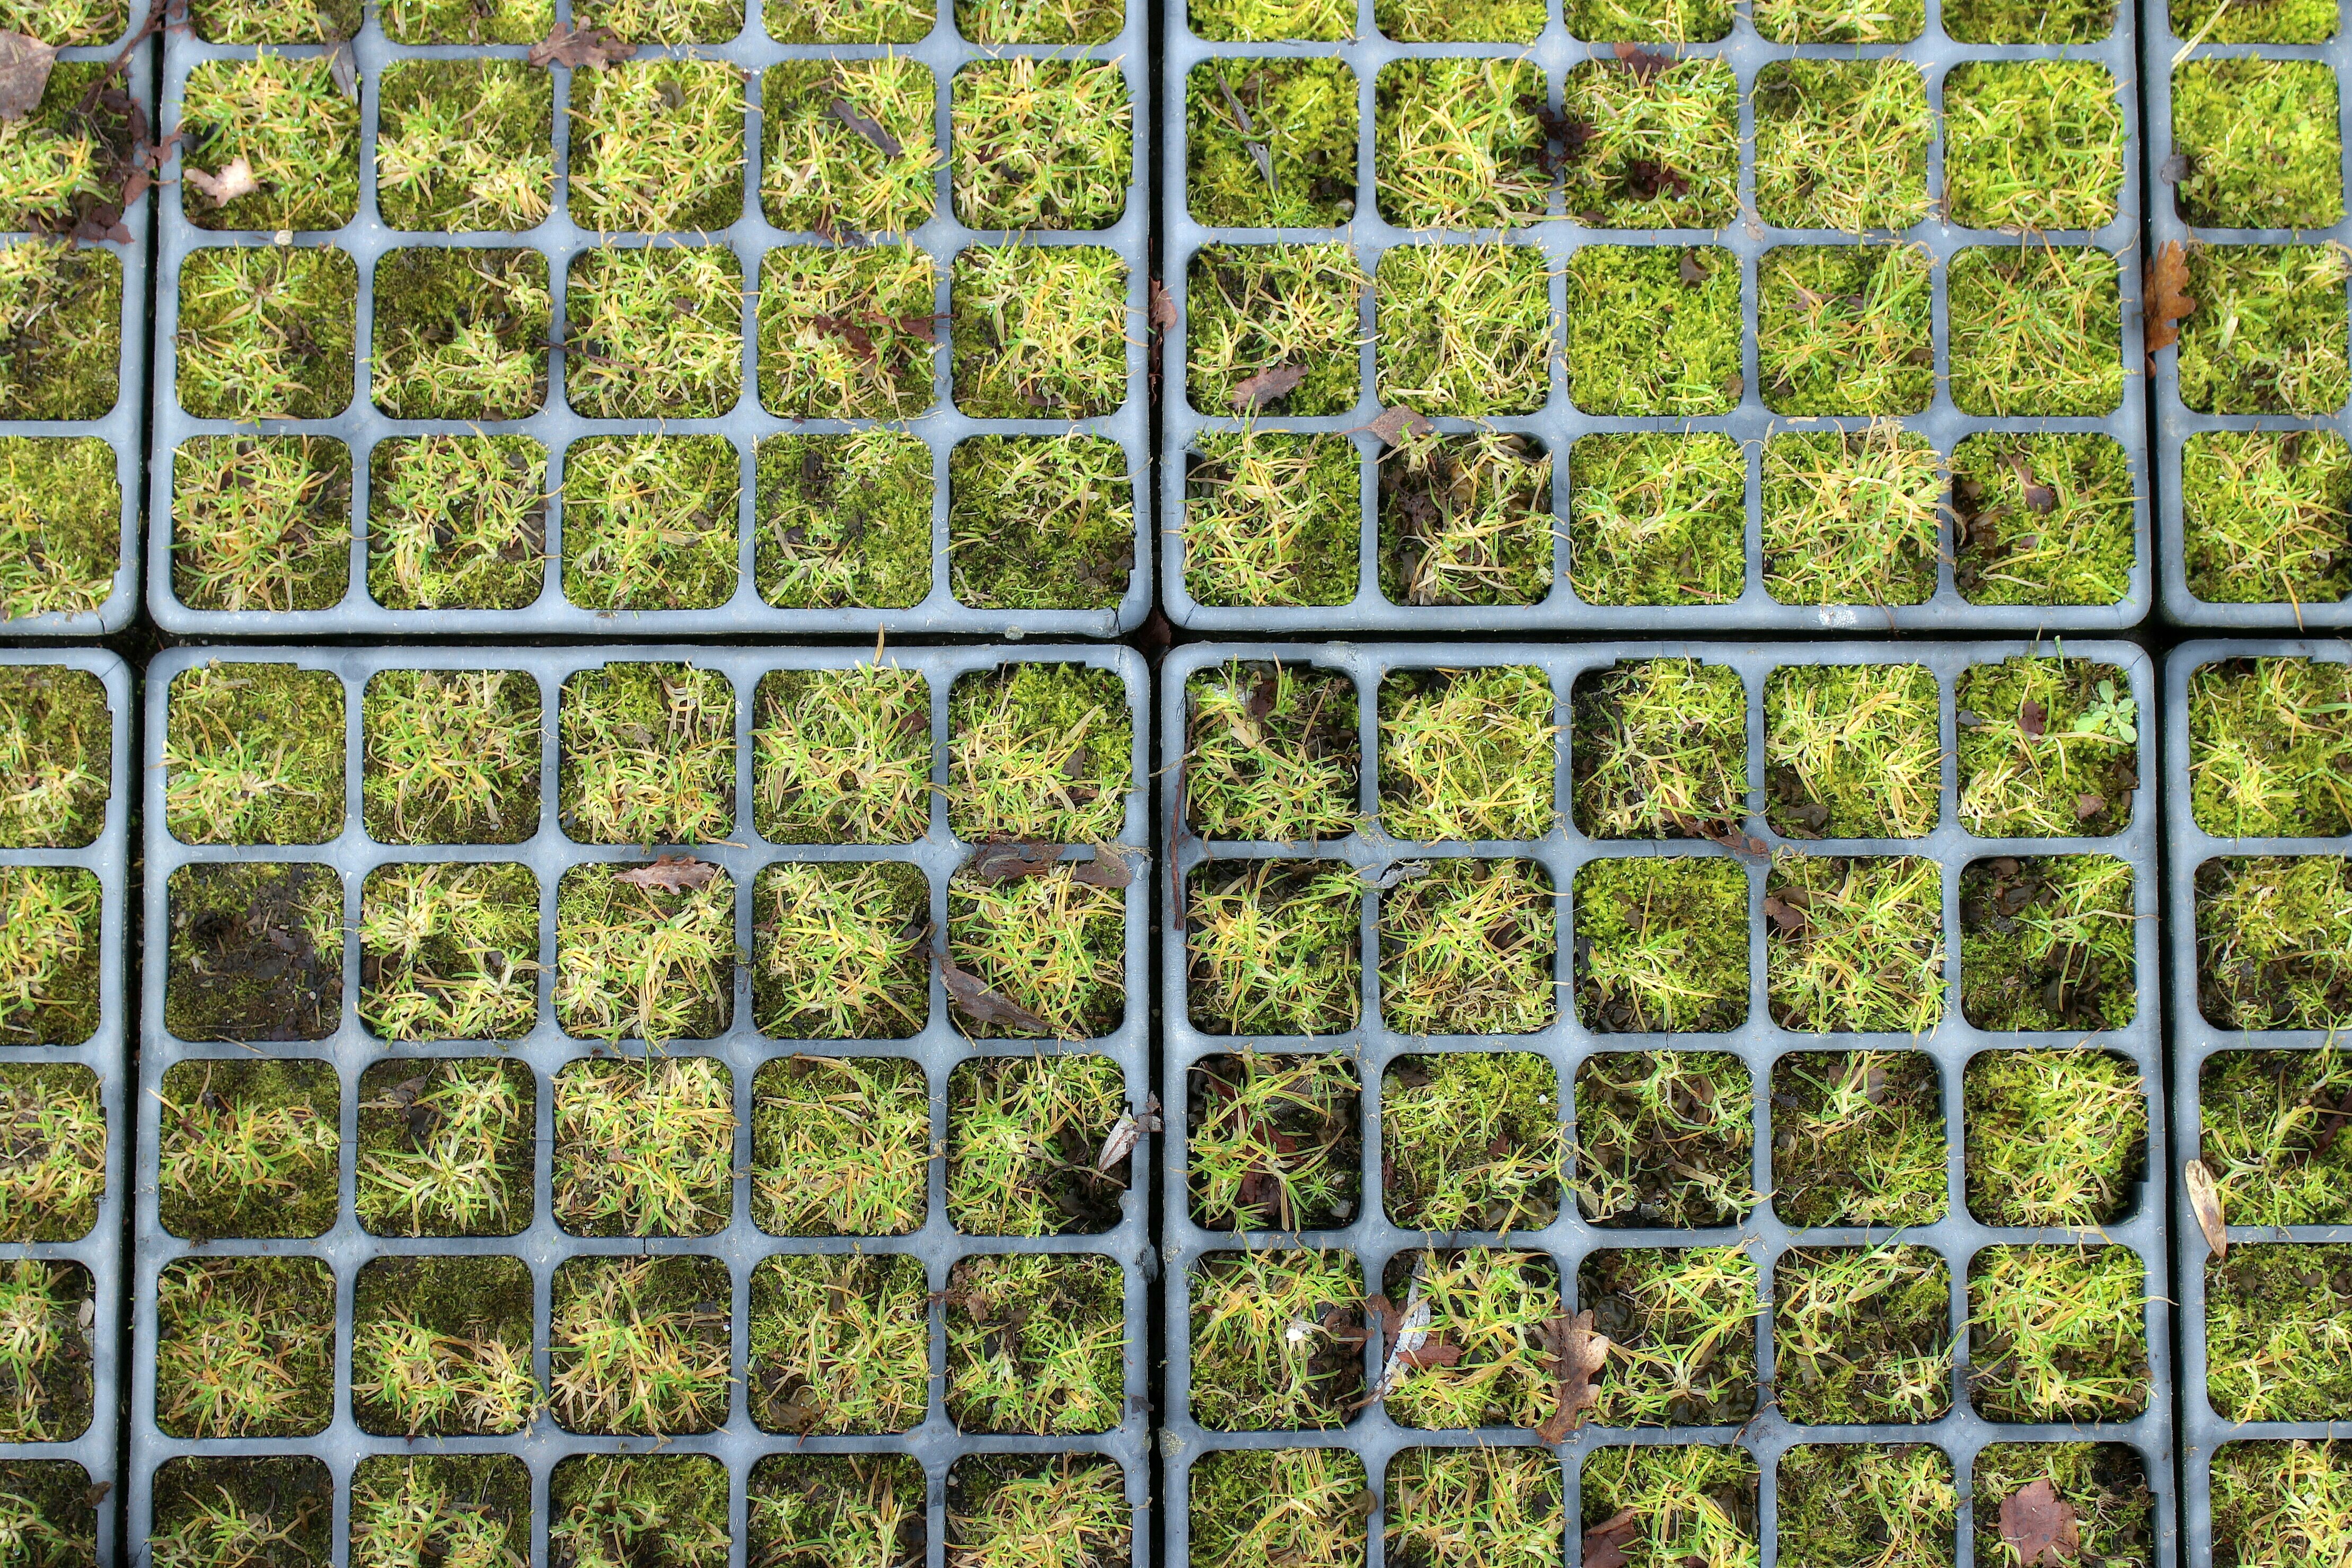
ground, wall, underground, pattern, wash, soil, items, stone wall, garden, design, boards, mosaic, grid, rush, puzzle, share, module, gartendeko, fixing, garden decoration, garden design, grating, flooring, garden architecture, lawn grid, grates, photo mosaic, gratings